Lucius Cornelius Balbus (proconsul)

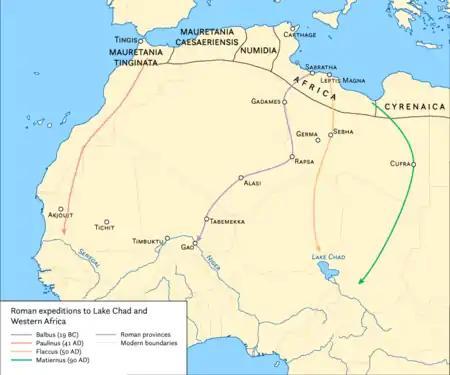
Trans-Saharan roman expeditions-explorations. See Balbus' expedition in purple.

Balbus had planned his expedition carefully: it is a plausible evidence that the use of spies and explorers was employed to gather news and intelligence against the Garamantes. The spies were sent to the heart of the Saharan desert, where they would frequently control the caravan routes. Balbus also gathered specific maps for the expedition, organized supplies and tools for his troops, and he had officials and cavalry of the army taught to ride camels.